Crayon Shin-chan: Fierceness That Invites Storm! The Battle of the Warring States

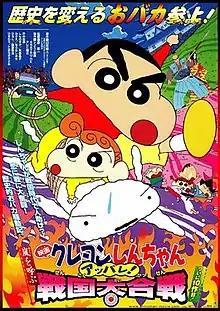
Theatrical release poster

is a 2002 anime film. It is the 10th film based on the popular comedy manga and anime series "Crayon Shin-chan". The film was released to theatres on April 20, 2002, in Japan. It is the final film in the series to use traditional cel animation, and the last film to be written and directed by frequent director and animator of the saga Keiichi Hara.